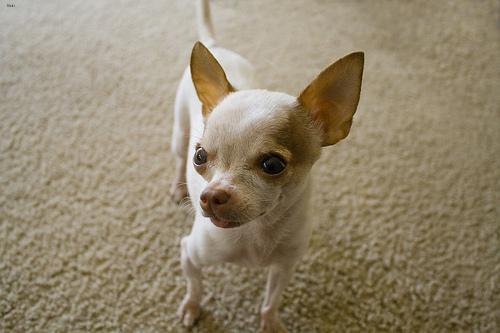
Breed: chihuahua